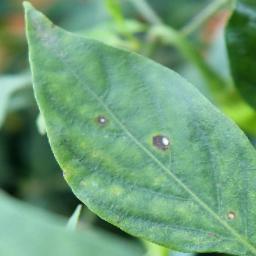
Label: cercospora